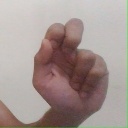
अक्षर: ढ